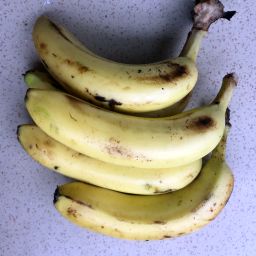
Fruit: Banana
Quality: Good